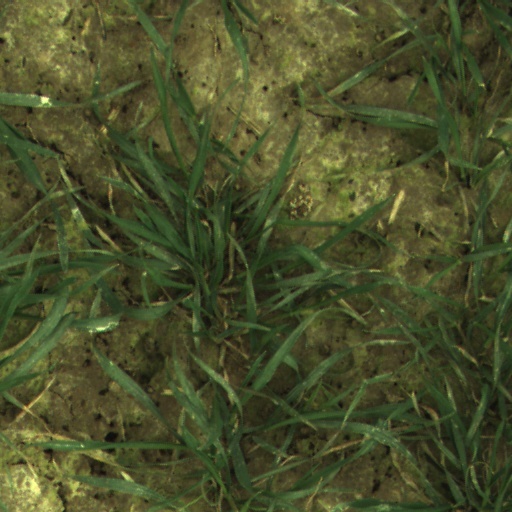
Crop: wheat